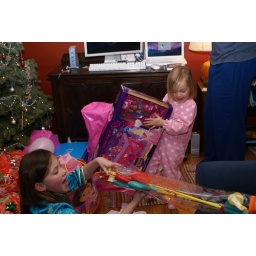
Uncle Chris and the girls at his house in Seattle, WAUncle Chris and the girls at his house in Seattle, WA